Eduardo Risso

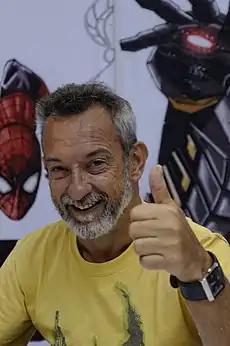
Risso at the 2019 Comic Con Germany, in Stuttgart

Eduardo Risso (born 23 November 1959) is an Argentine comics artist. In the United States he is best known for his work with writer Brian Azzarello on the Vertigo title "100 Bullets", while in Argentina and Europe he is noted for his collaborations with Ricardo Barreiro and Carlos Trillo. He has received much acclaim for his work.